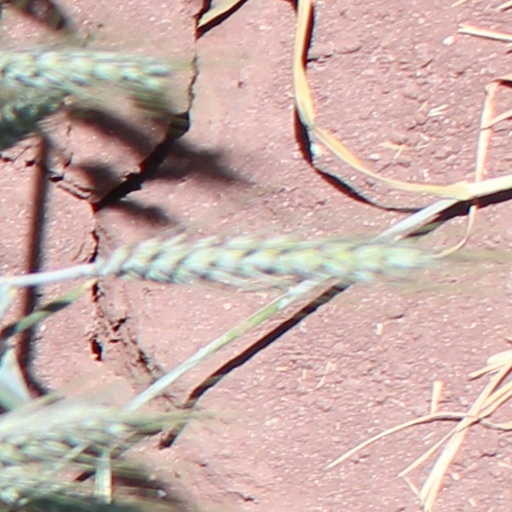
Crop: wheat